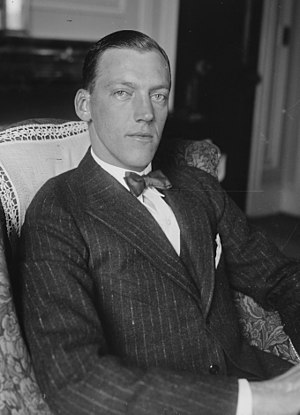
Prins Axel
Prins Axel af Danmark var en dansk prins, der var søn af Prins Valdemar og barnebarn af Christian 9.